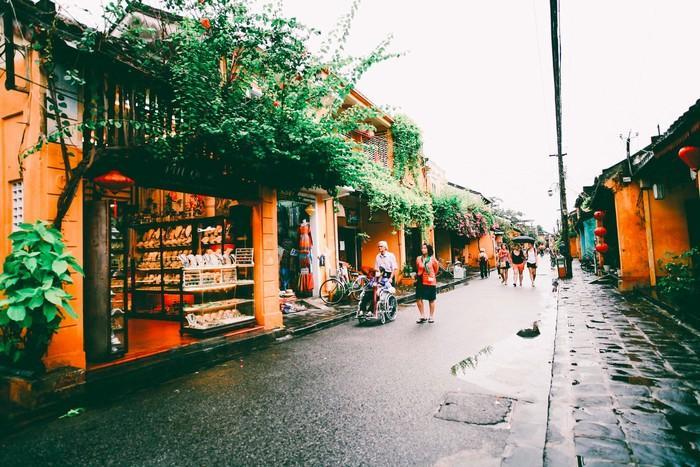
người phụ nữ đang đi bộ và mặc áo cam đang khoanh tay phía sau lưng